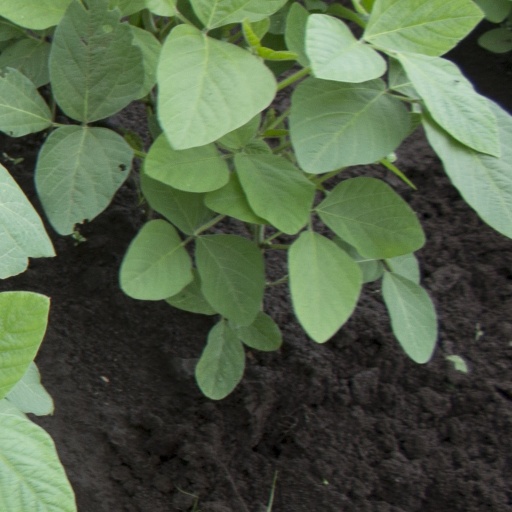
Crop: soybean